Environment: lab
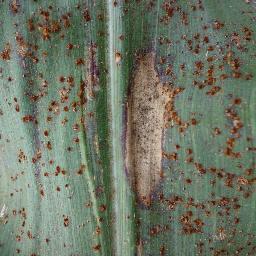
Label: northern_corn_leaf_blight